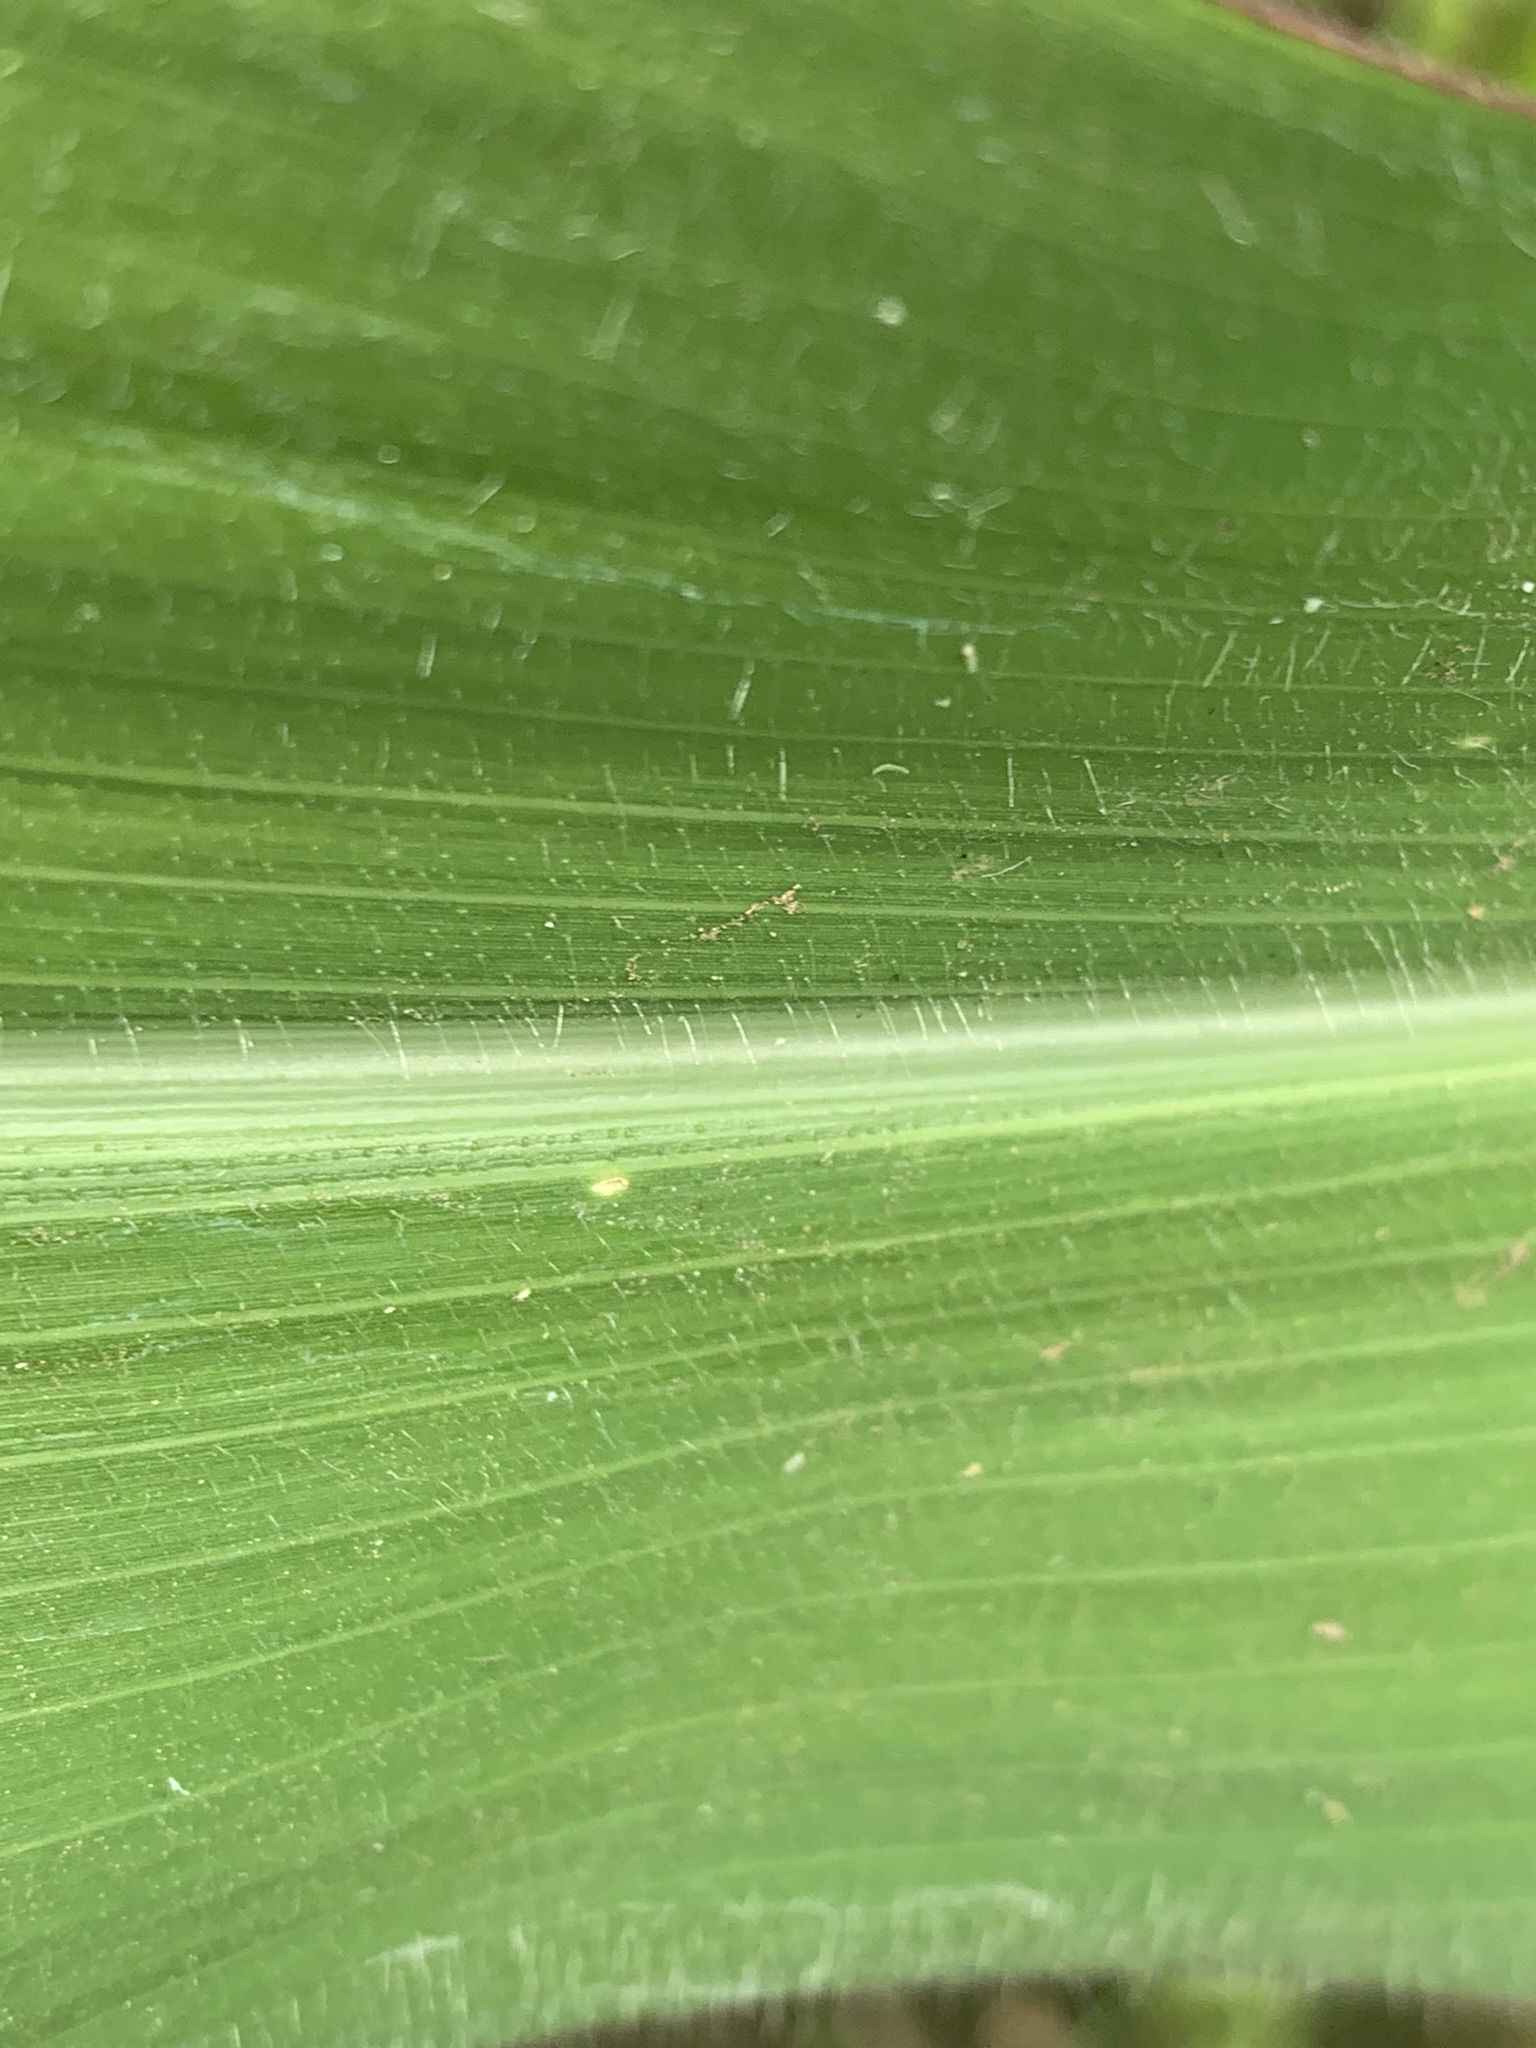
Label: Healthy